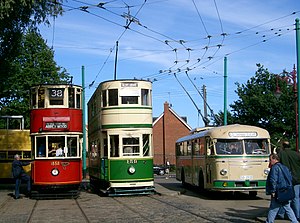
Transportmuseum
Britiske sporvogne og tysk trolleybus hos East Anglia Transport Museum.
Et transportmuseum eller trafikmuseum er et museum med fokus på transportmidler og deres historie, og som typisk udstiller eksempler på transportmidler og tilhørende effekter. Ofte ligger fokus på et bestemt land eller område, en bestemt type transportmiddel eller en bestemt historisk periode. Særlige former for transportmuseer tæller jernbanemuseer, veteranbaner, sporvejsmuseer, luftfartsmuseer, motorcykelmuseer, bilmuseer, søfartsmuseer og museumsskibe. Derudover er trafikmuseer ofte en del af tekniske museer.